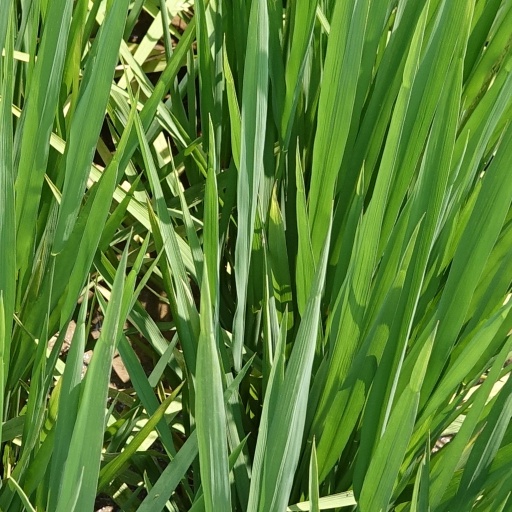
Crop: rice